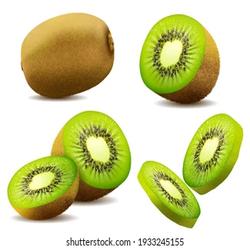
Label: Kiwi